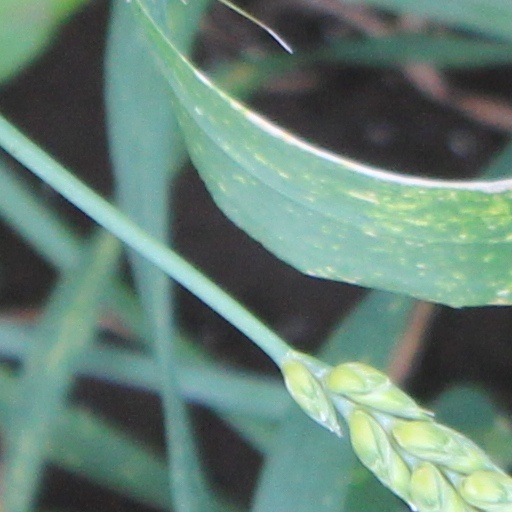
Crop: wheat